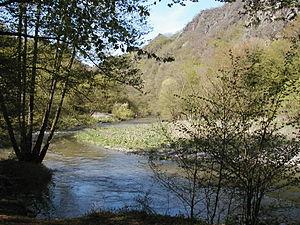
L'Ahr est une petite rivière d'Allemagne et un affluent de rive gauche du Rhin.